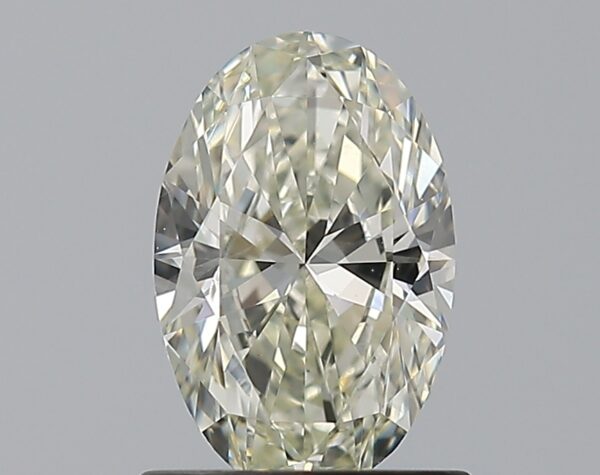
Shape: oval
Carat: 0.9
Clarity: SI1
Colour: J
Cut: EX
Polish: EX
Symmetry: VG
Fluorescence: VS
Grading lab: GIA
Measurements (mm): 8.05 x 5.29 x 3.16